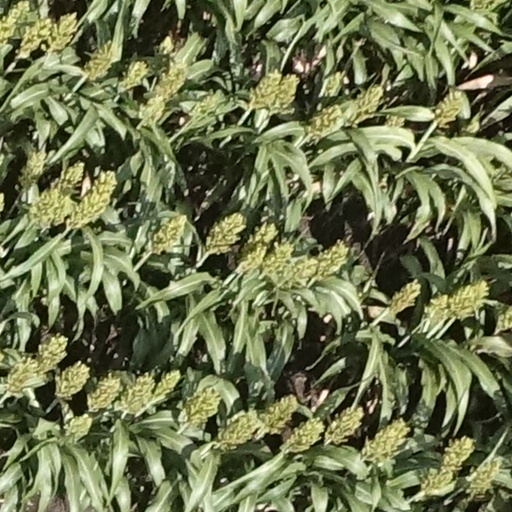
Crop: sorghum